Isusumbong Kita sa Tatay Ko...

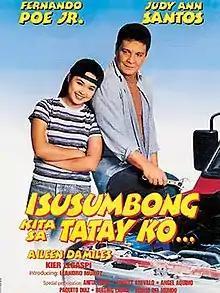
Theatrical release poster

Isusumbong Kita sa Tatay Ko... is a 1999 Philippine action comedy film directed by Boots Plata and starring Fernando Poe Jr. and Judy Ann Santos. The film, produced and distributed by Star Cinema, premiered in the Philippines on June 9, 1999.